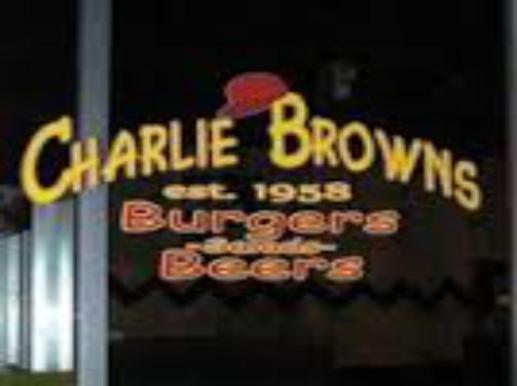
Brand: charlie brown's steakhouse
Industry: Food